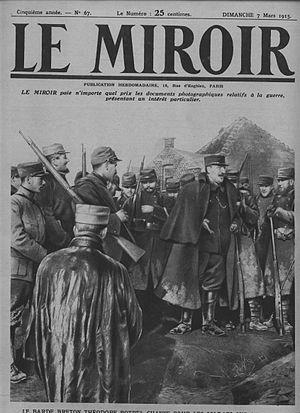
Théodore Botrel, barde breton chantant pour la troupe, publication du journal Le Miroir.